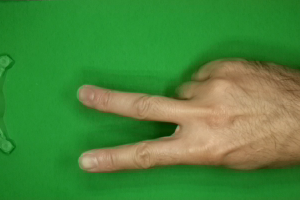
Label: scissors